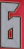
Number: 6